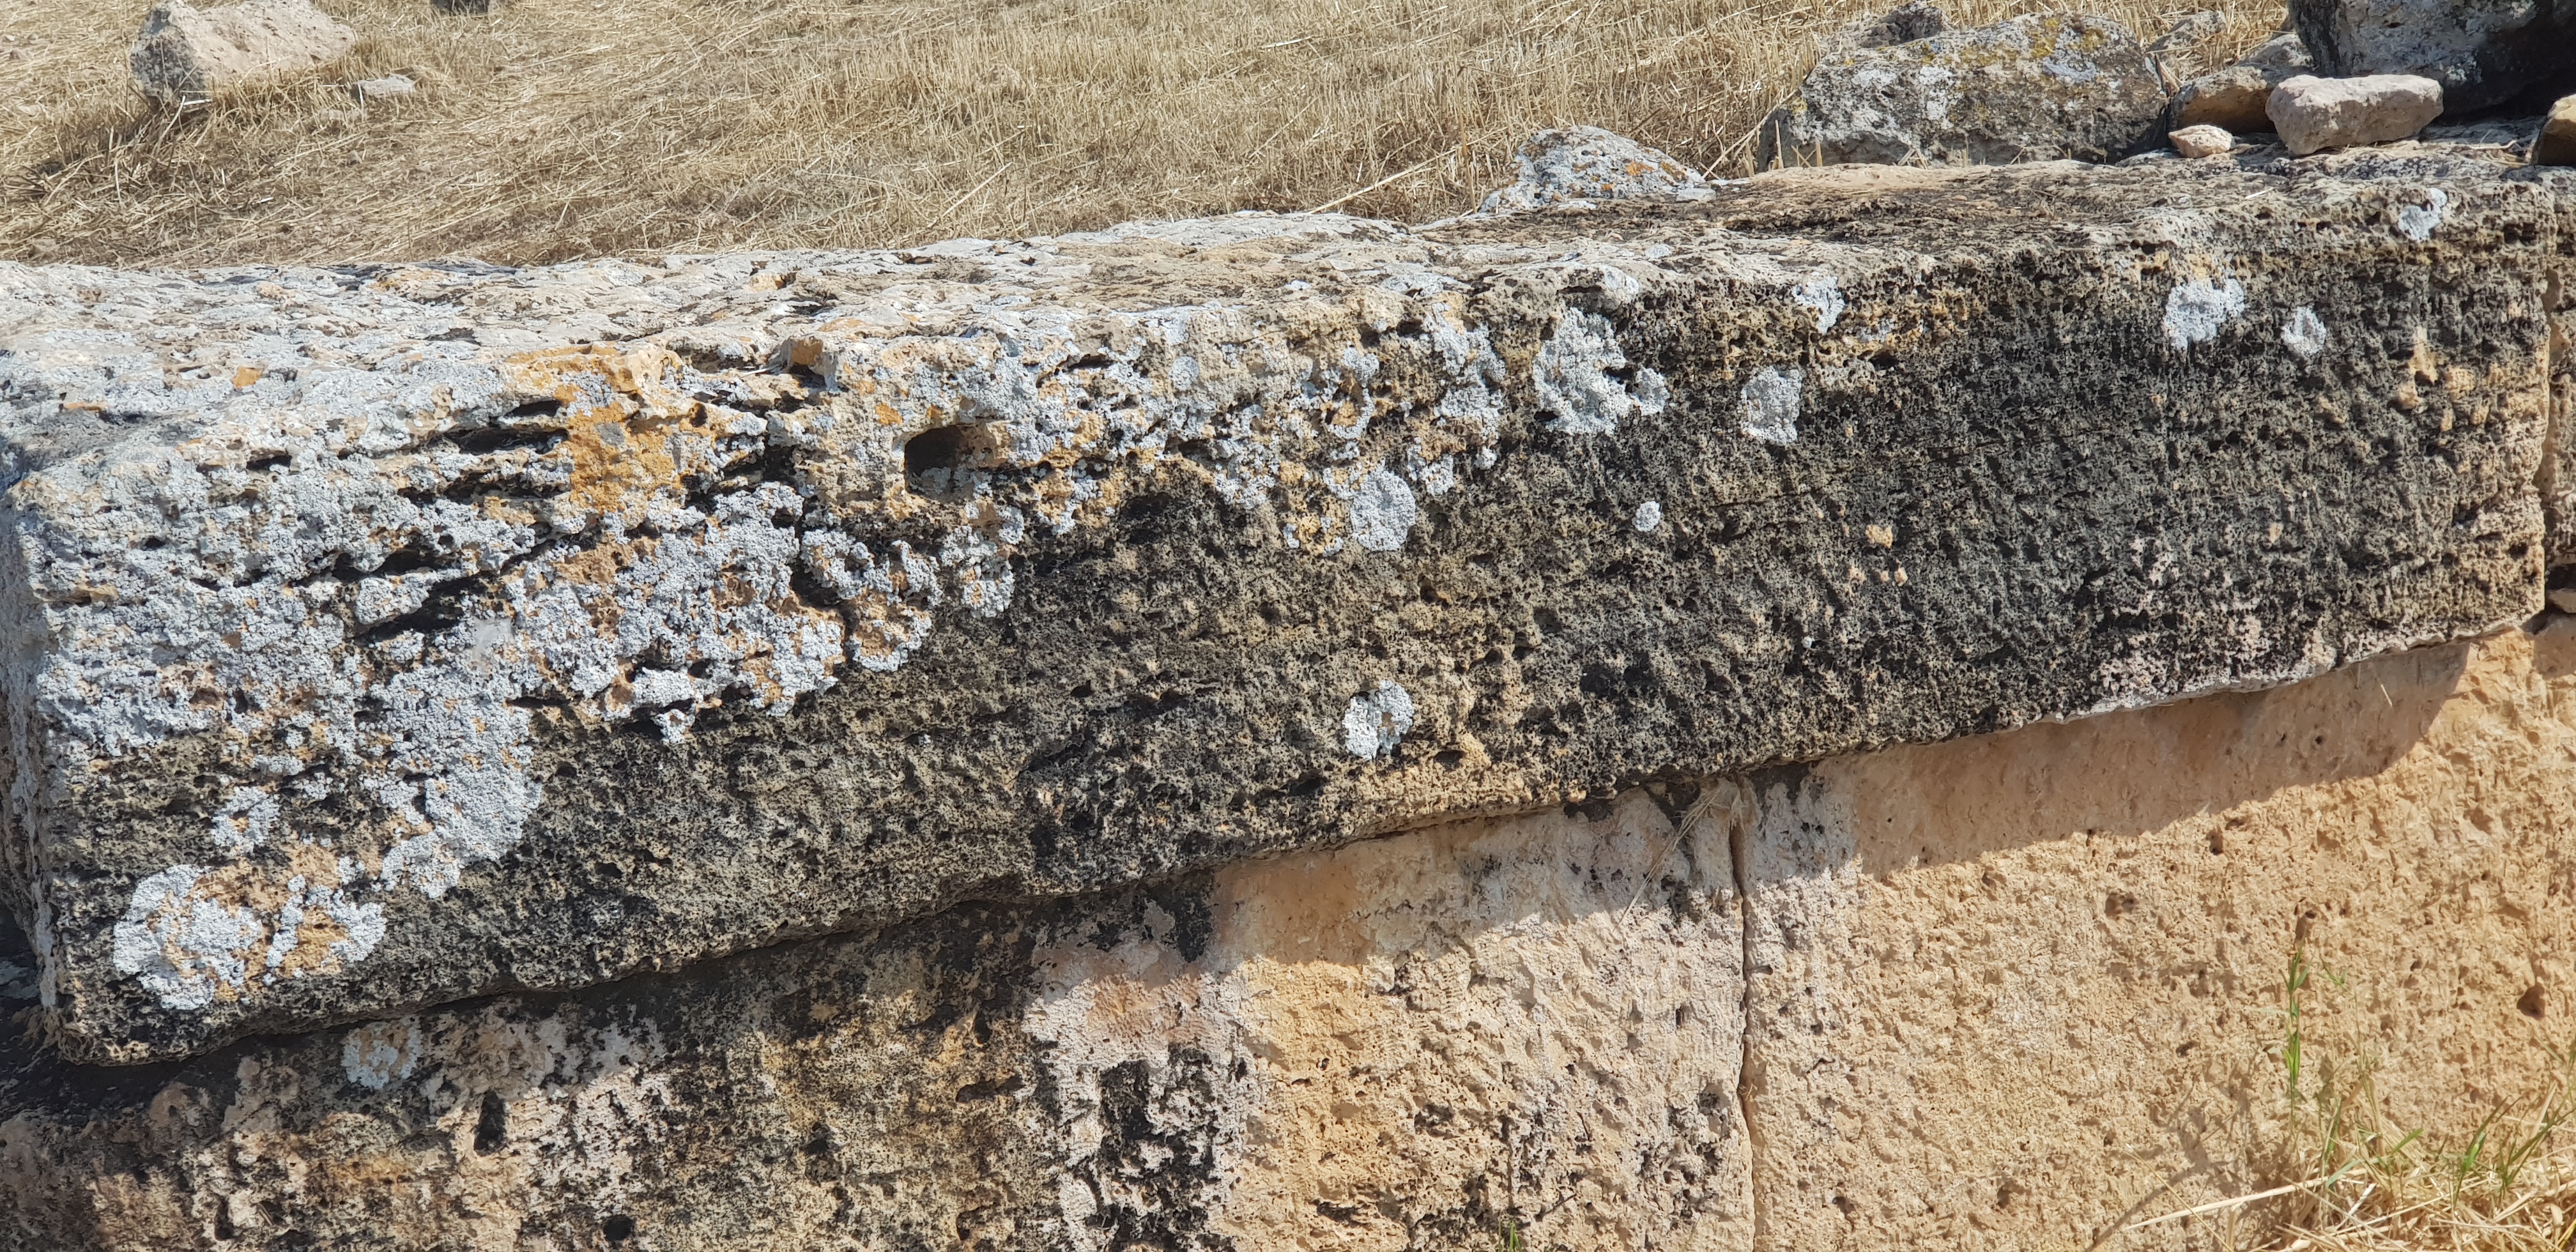
natural, bedrock, wood, landscape, outcrop, slope, soil, building material, concrete, grass, rock, pattern, groundcover, brick, stone wall, mold, rectangle, road surface